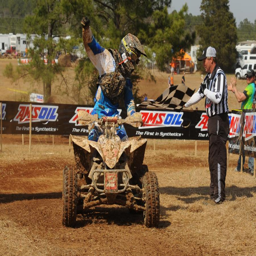
person secured a big win at round , tying up the championship points with person